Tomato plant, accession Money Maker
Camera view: tilt-top (135 deg); turntable rotation: 240 degrees
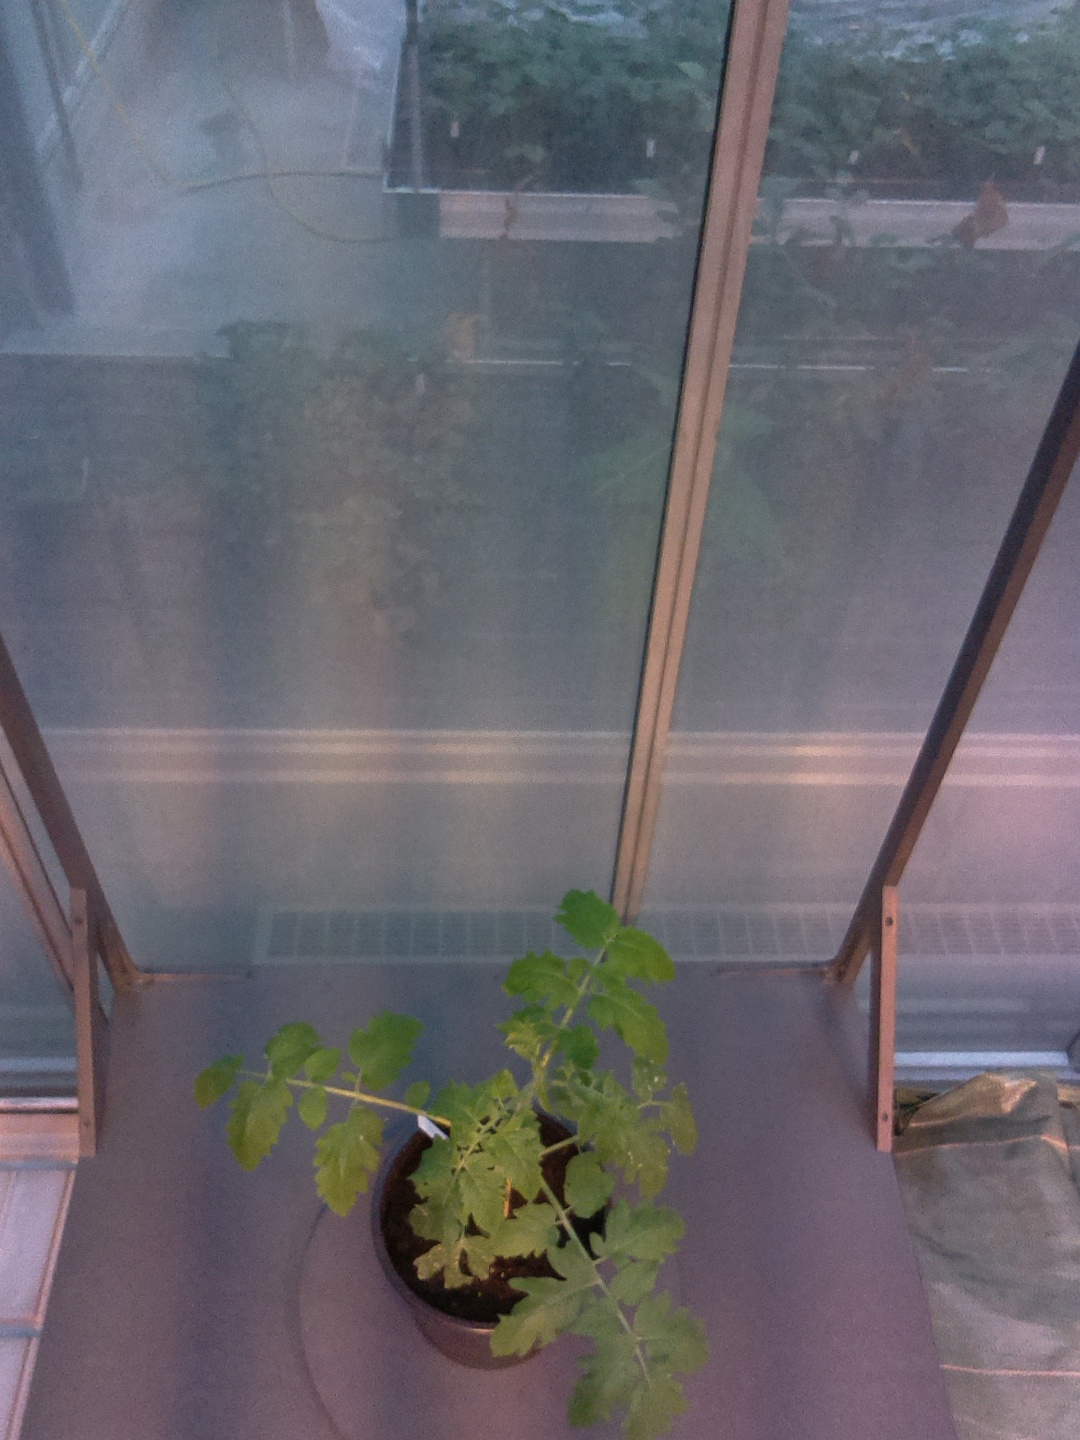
BBCH growth stage 14: 8 of true leaves visible